Peugeot RC

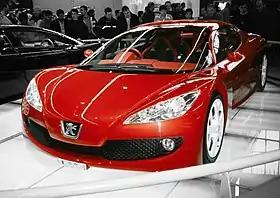
Peugeot RC Cup variant

The Peugeot RC is a concept car built by French automaker Peugeot and introduced at the 2002 Geneva Motor Show.